Balyakalasakhi (2014 film)

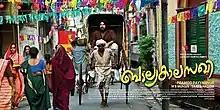
Official poster

Balyakalasakhi (transl. Childhood Companion) is a 2014 Malayalam language film adaptation of the famous novel of the same name by Vaikom Muhammad Basheer. The romantic musical drama film was written and directed by debutante Pramod Payyannur and stars Mammootty, Isha Talwar, Meena, Seema Biswas, KPAC Lalitha and Mamukkoya in lead roles.